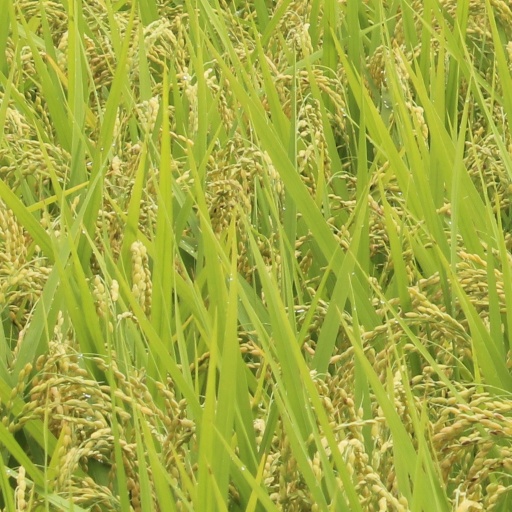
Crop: rice